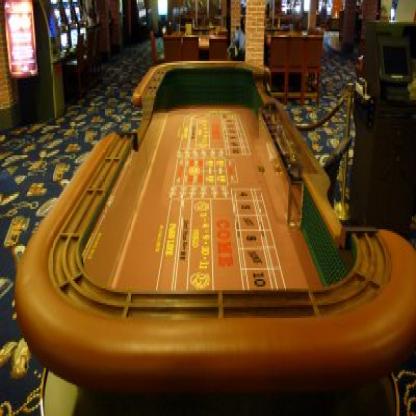
Scene: Indoor